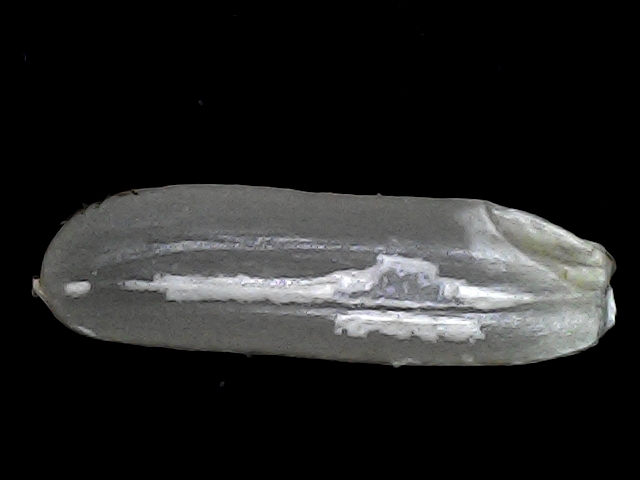
Rice variety: BRRI102